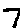
Label: 7